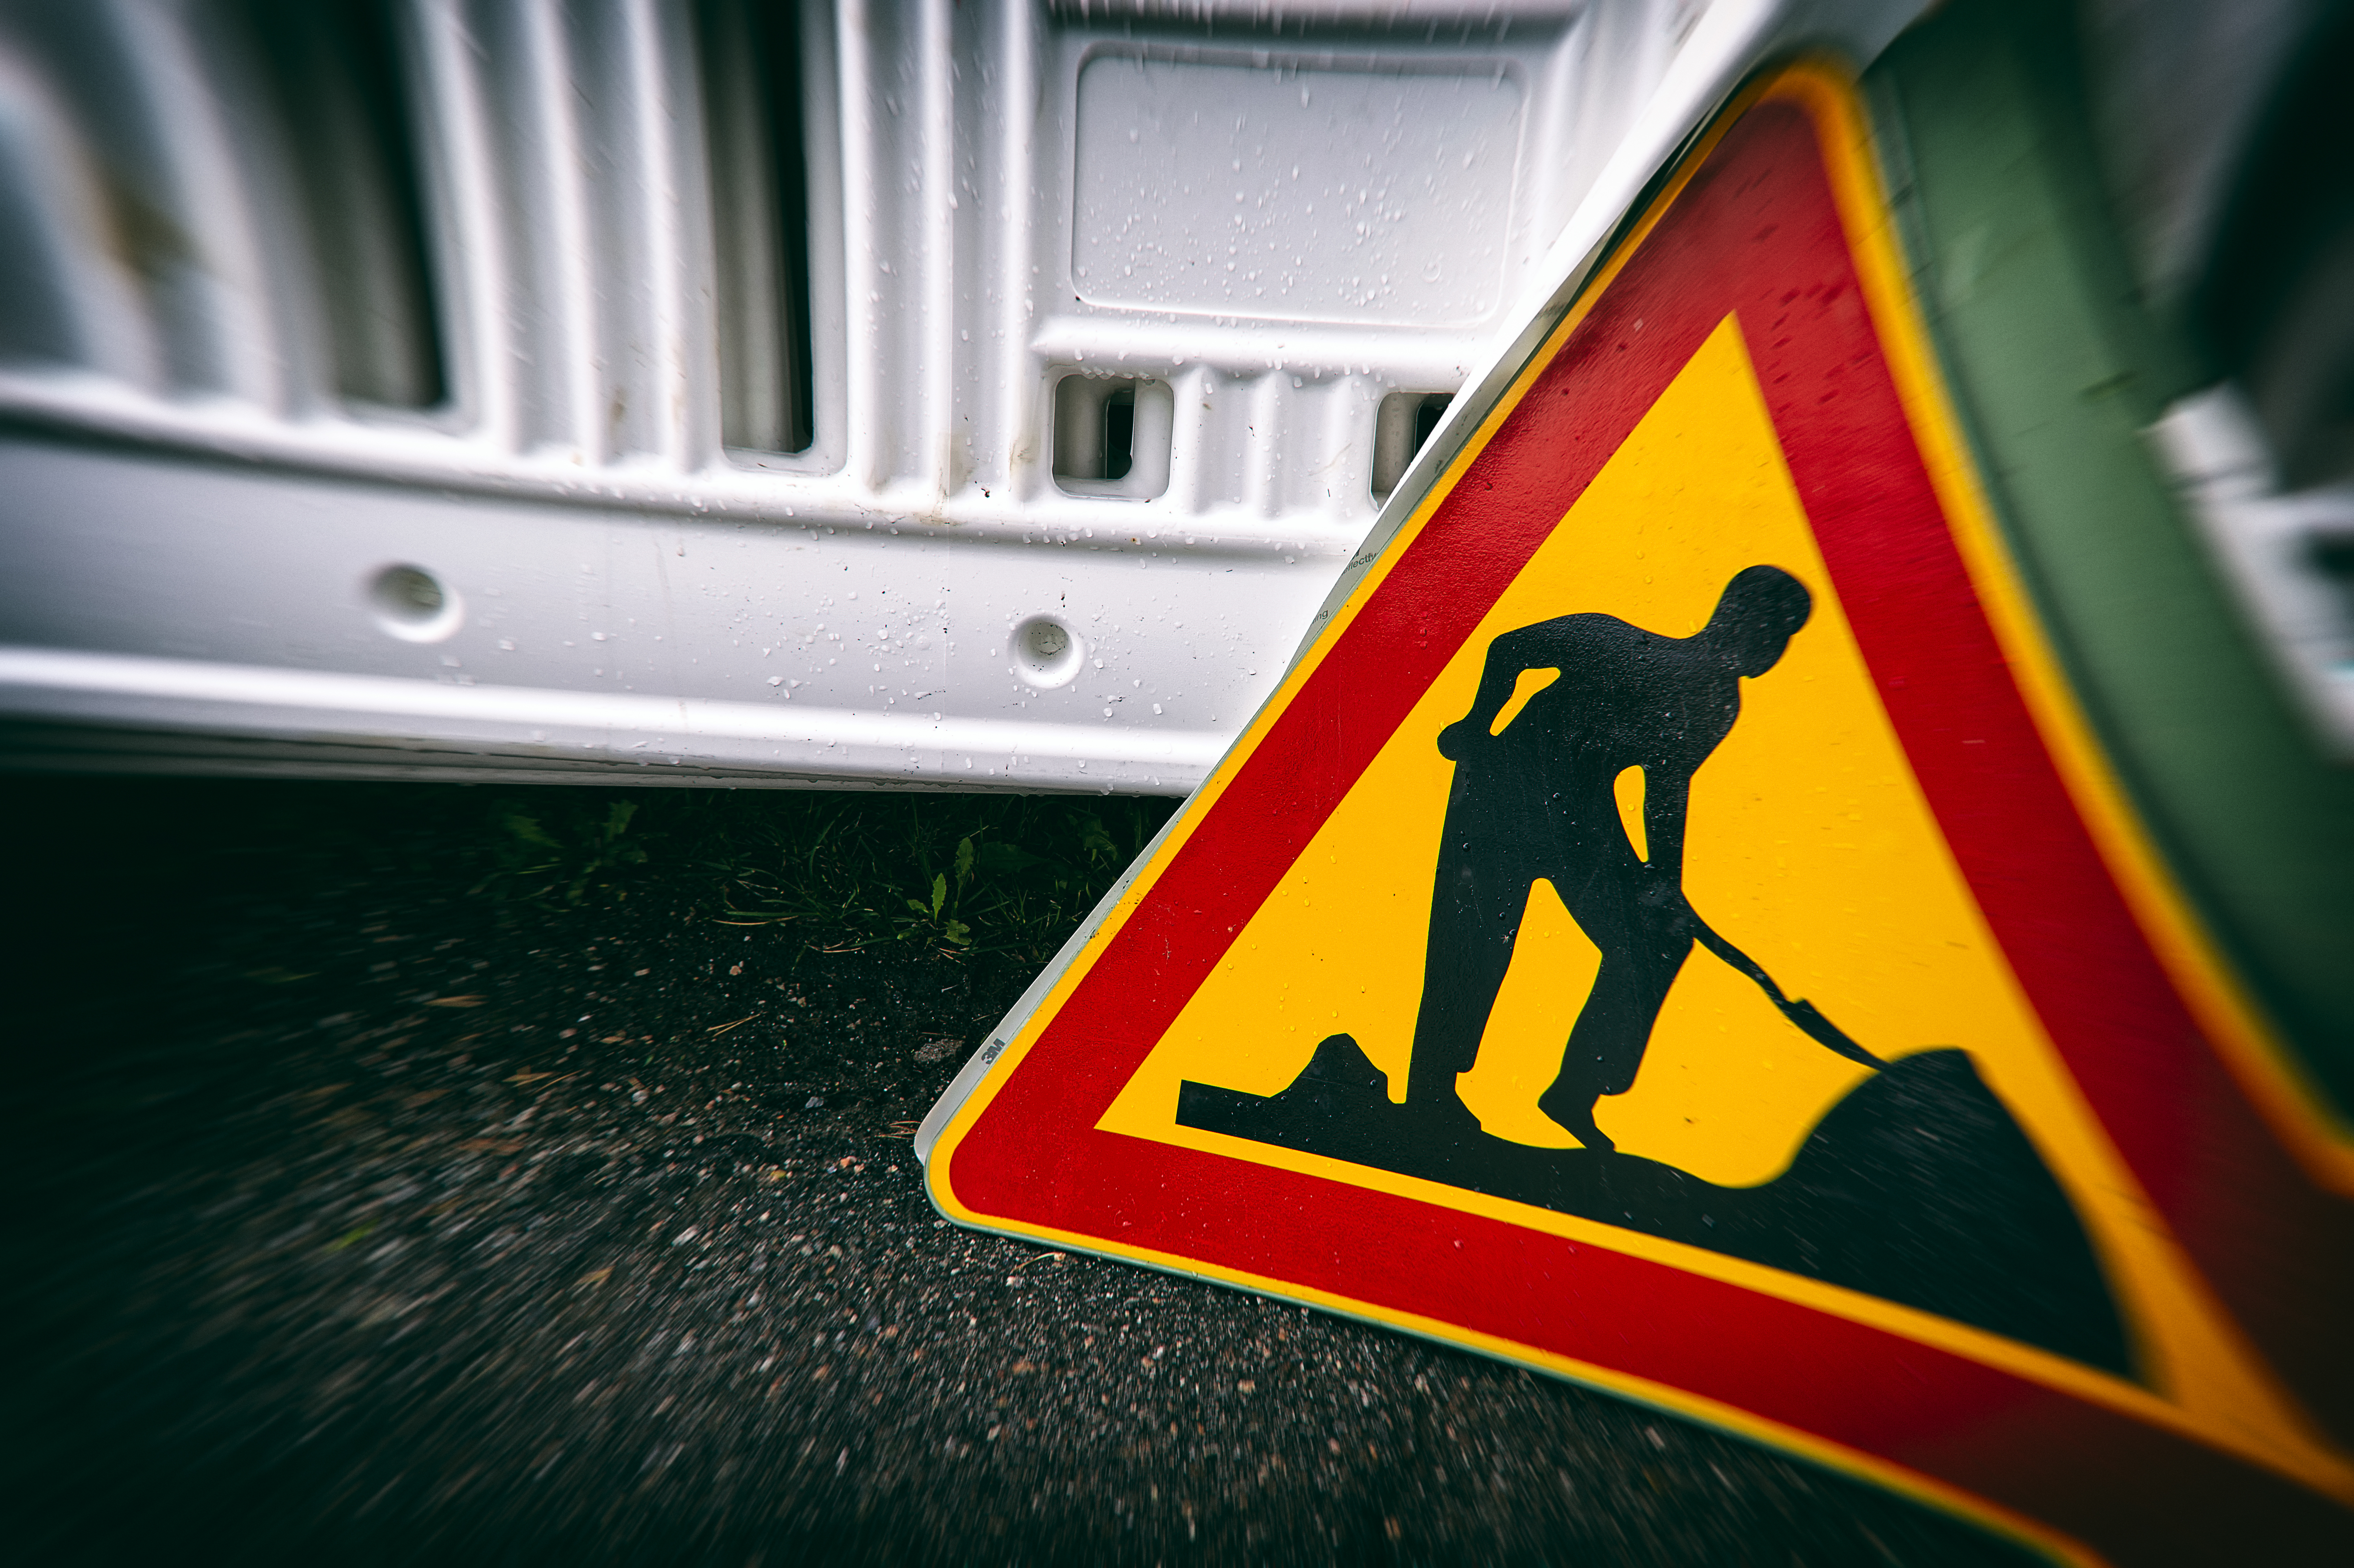
work, car, window, number, city, repair, vehicle, color, yellow, finland, helsinki, dig, idigthis, automotive exterior